Thabo Chakaka Nyirenda

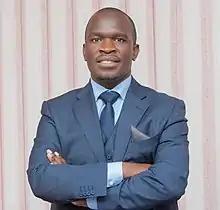

Thabo Chakaka Nyirenda (born 1982) is the Current Attorney General of the Republic of Malawi. Before assuming the Attorney General's office, he worked at Malawi's central bank, the Reserve Bank of Malawi (RBM) as Manager of Ethics and Compliance Division and as In-house Legal Counsel.